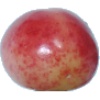
Label: cherry_rainier